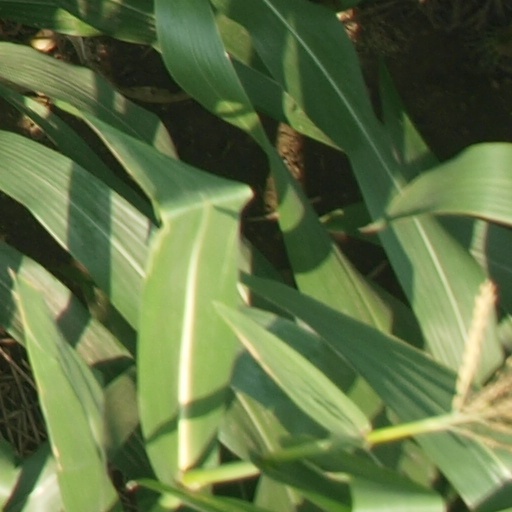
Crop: maize; corn